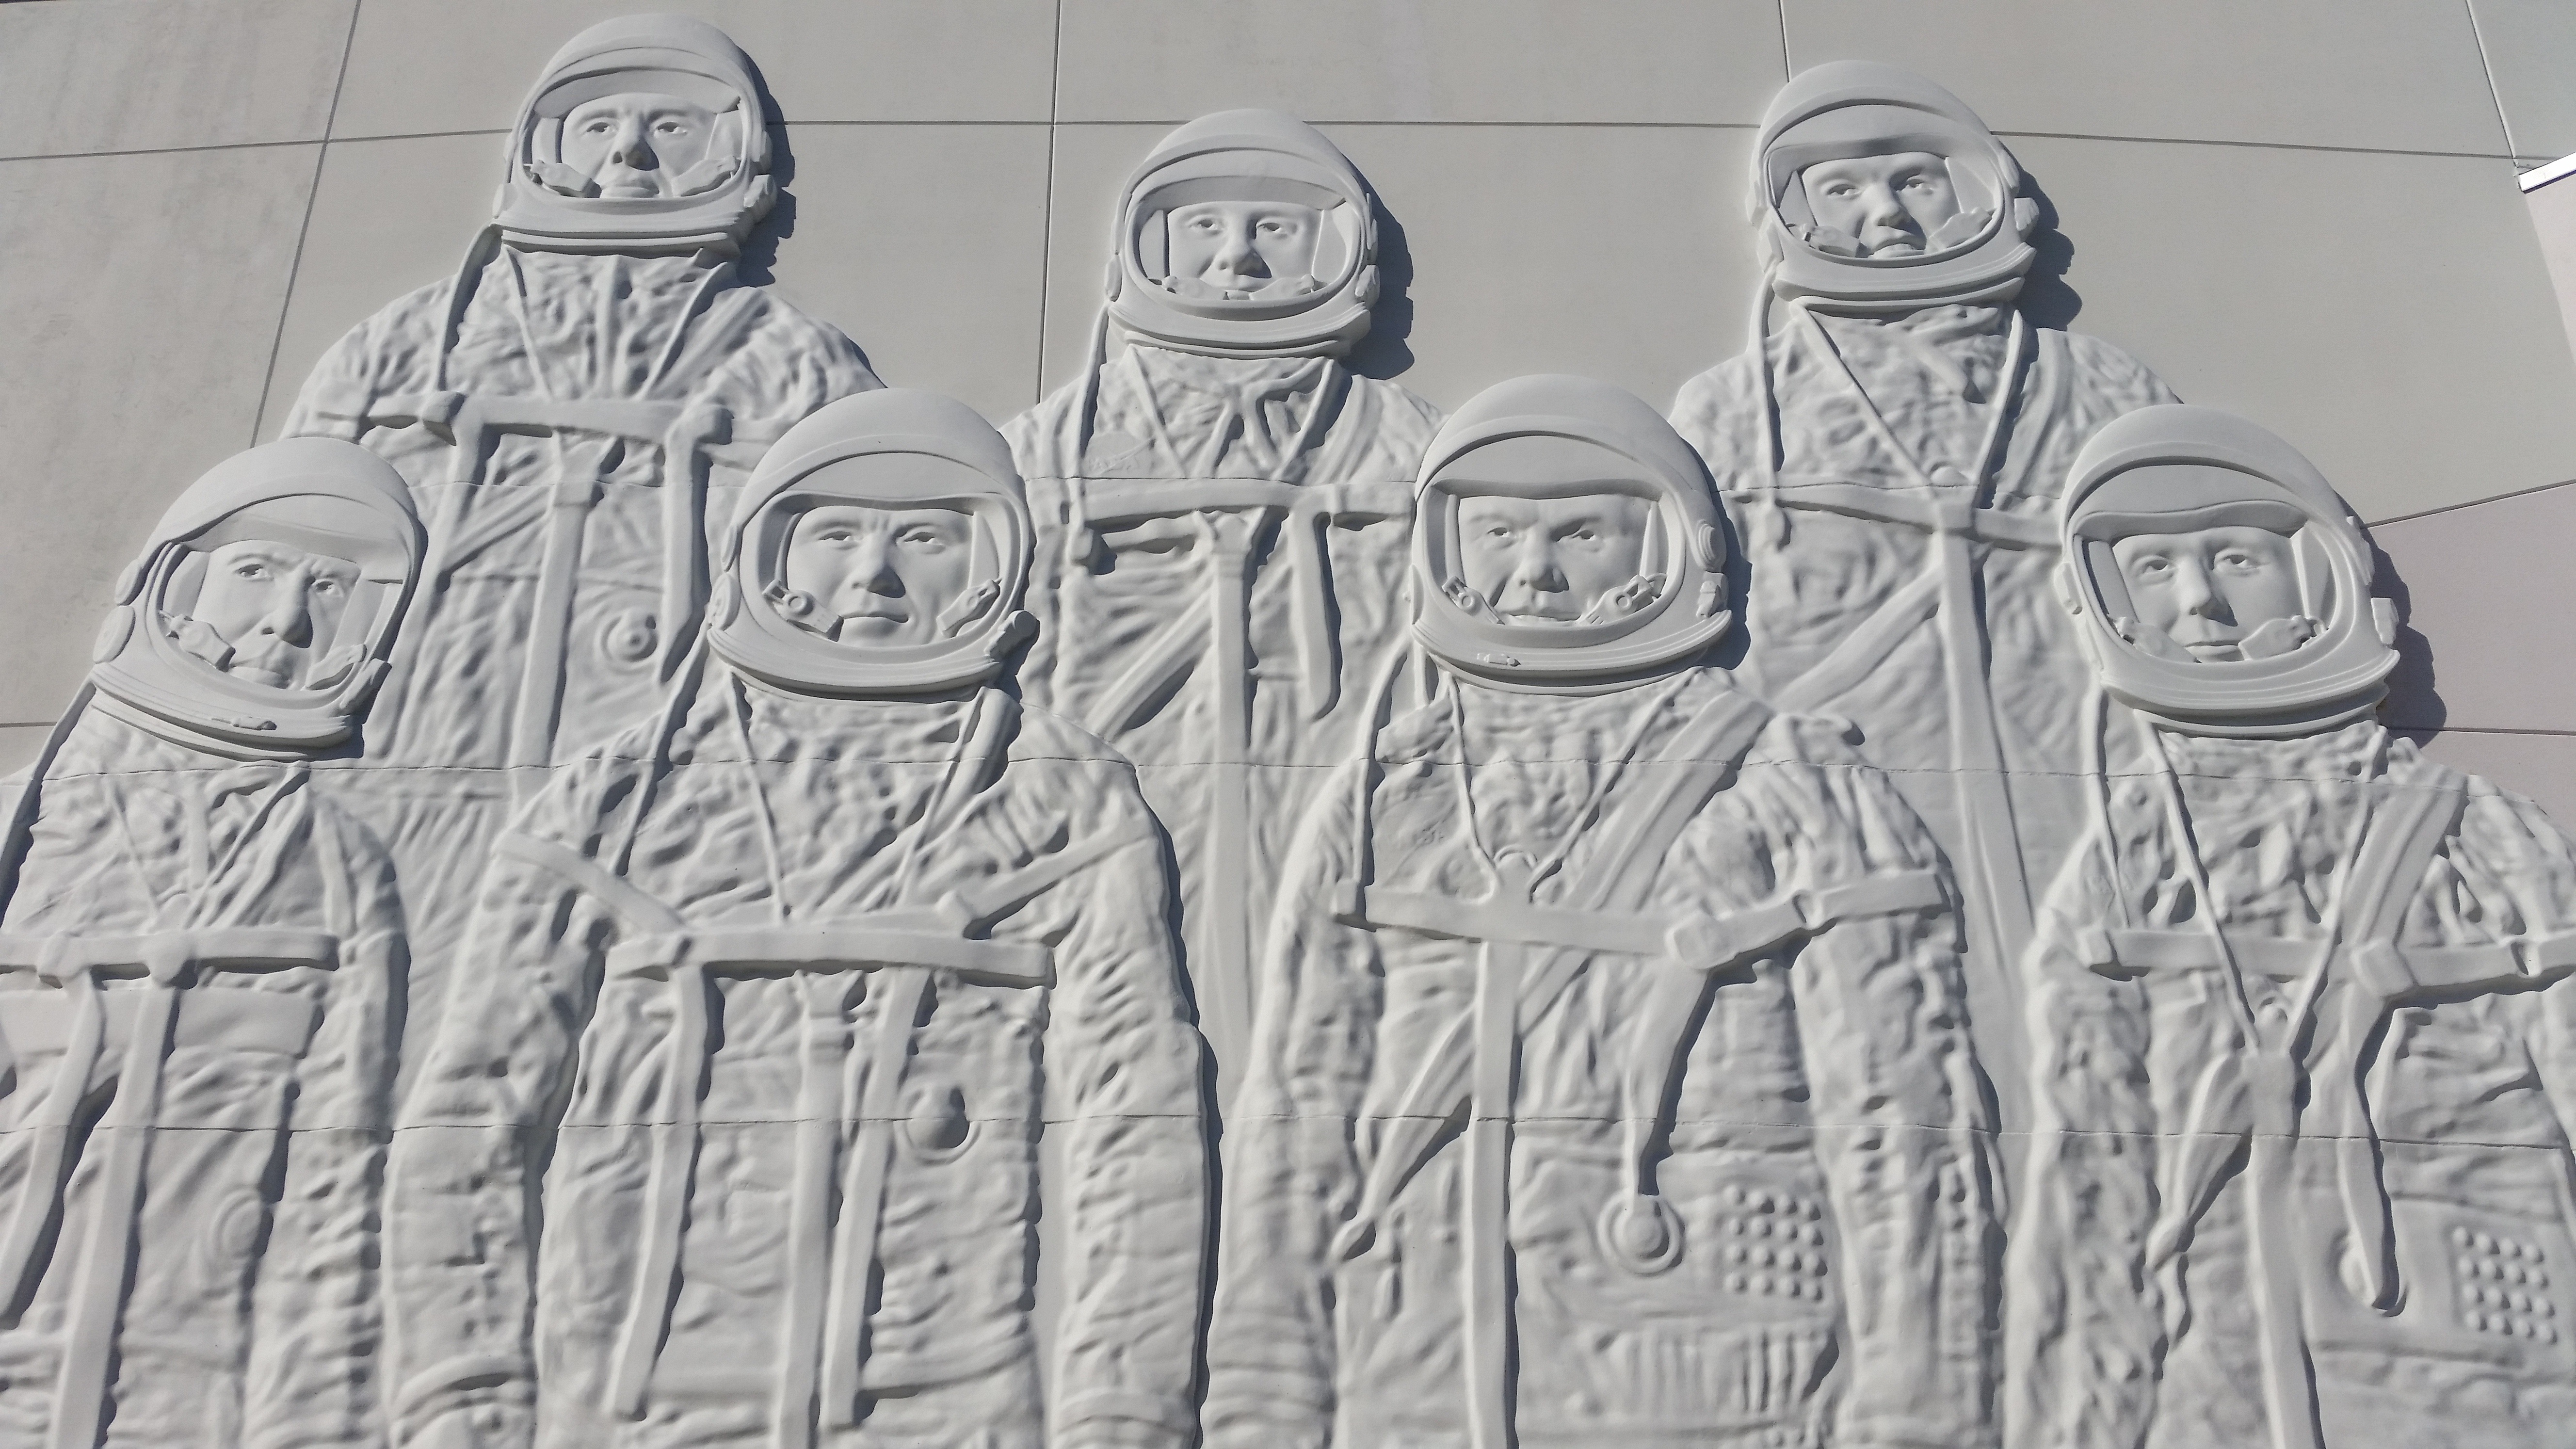
statue, space, moon, rocket, artwork, mission, launch, sculpture, art, science, international, astronomy, sketch, drawing, atlantis, exploration, relief, shuttle, astronauts, kennedy space center, endeavour